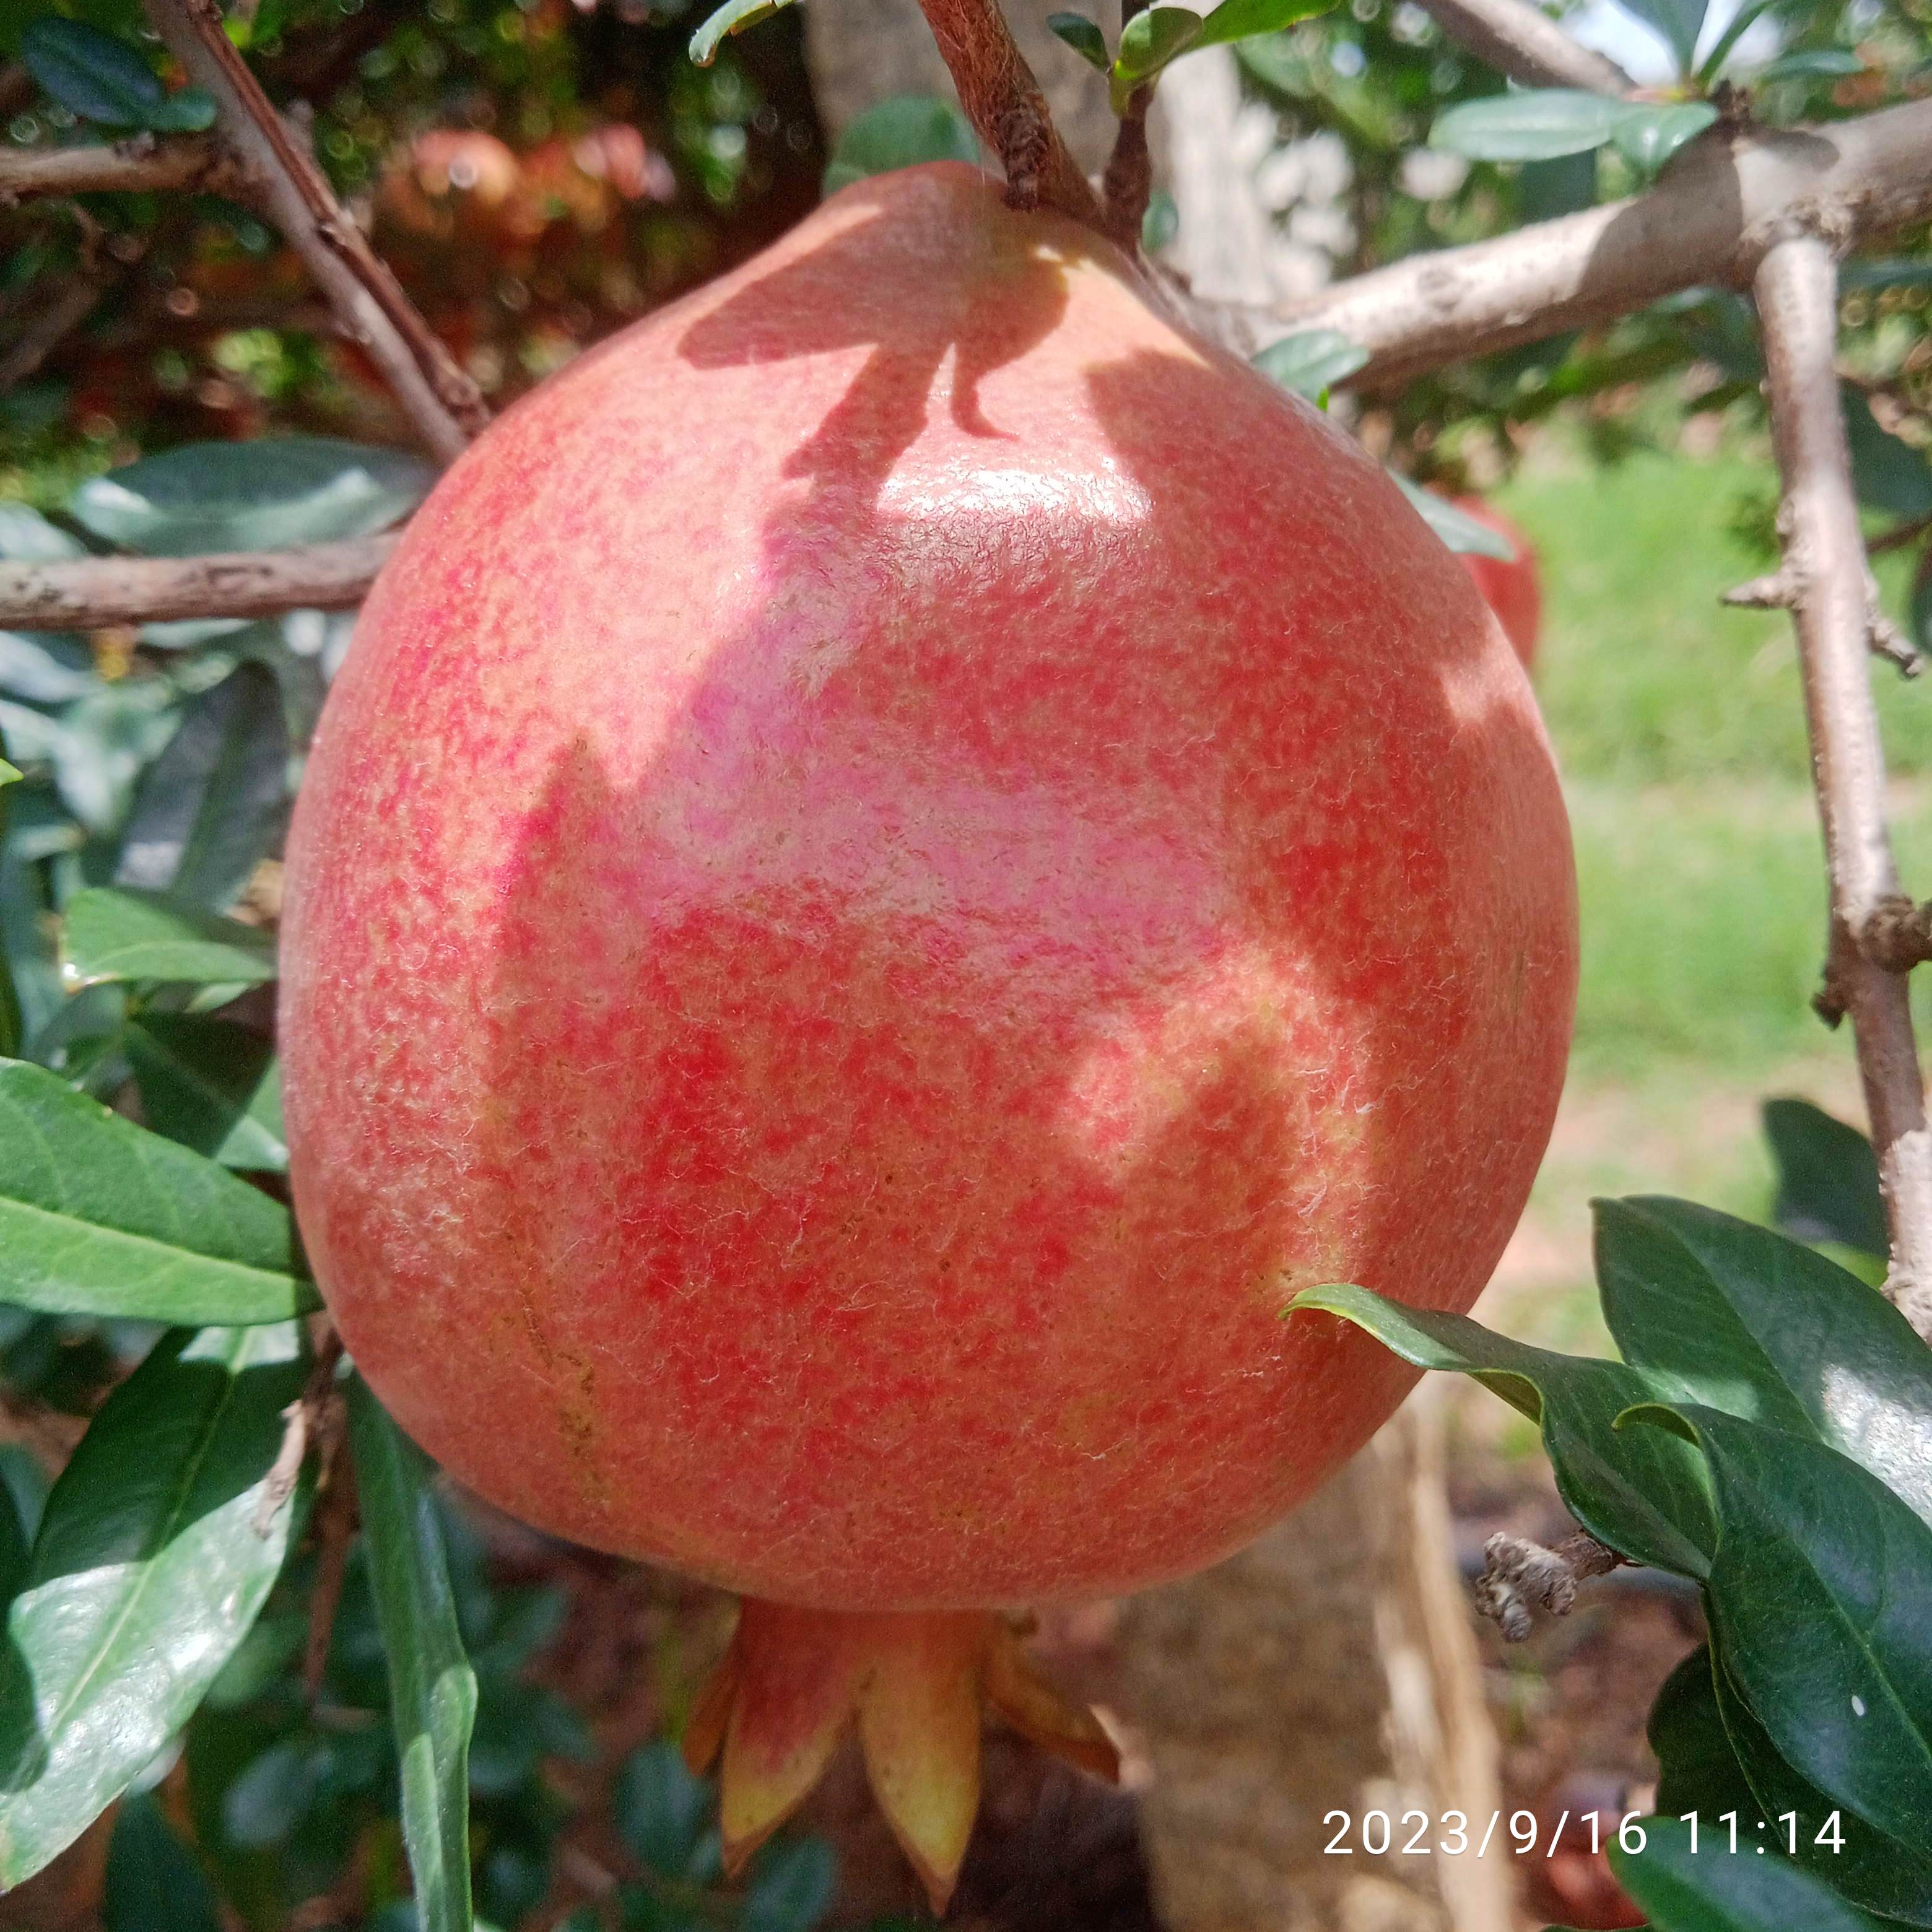
Label: Healthy